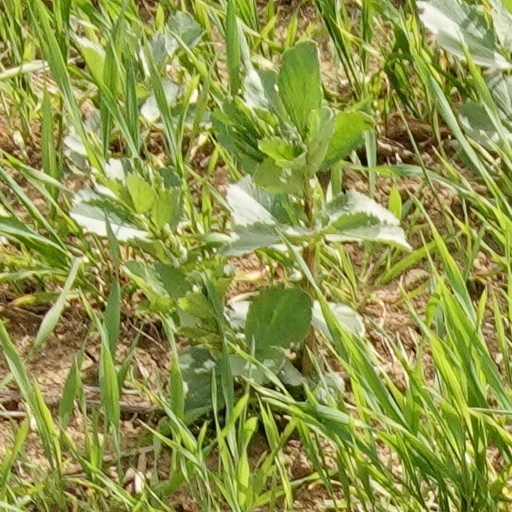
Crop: wheat